José Lino Vaamonde

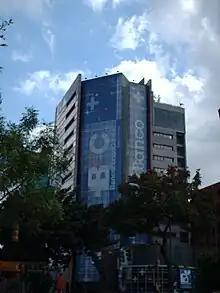
Torre BFC (Banco Fondo Común), formerly the Shell headquarters in Caracas

In 1946 Vaamonde started to work for Shell Venezuela, where he held various positions before becoming the company's consulting architect, a very senior position.